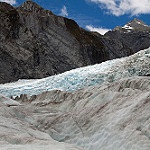
Label: glacier